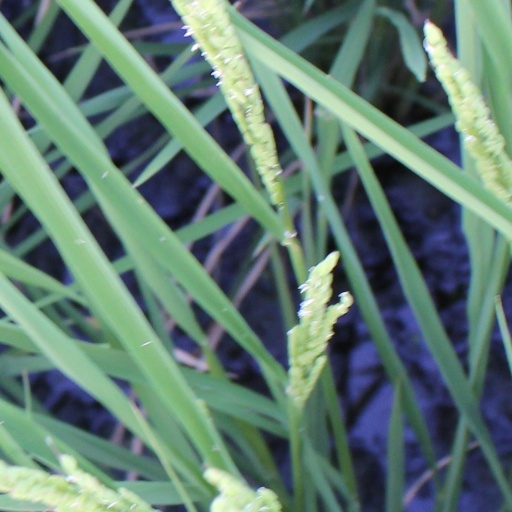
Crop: rice